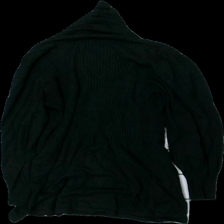
View: back
Type: Cardigan
Category: Ladies
Brand: Soya/Soyaconcept
Colors: Black
Material: 100% cotton
Cut: Regular, Loose
Size: XL
Season: All
Price range: <50
Recommended usage: Reuse